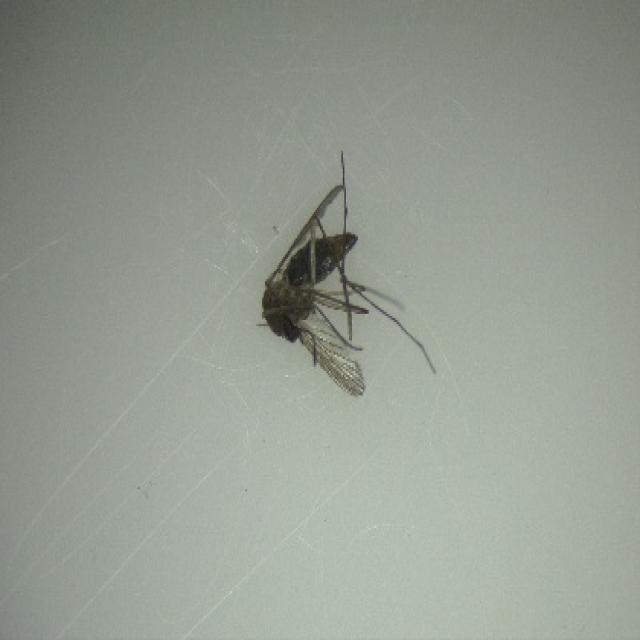
Species: culex_tritaeniorhynchus